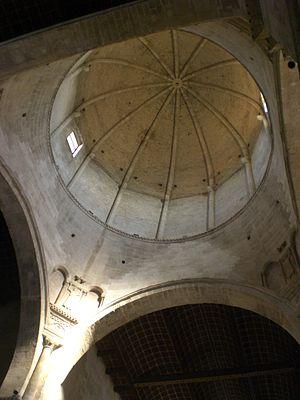
Ancône, Cathédrale Saint-Cyriaque, X-XII siècle